Human sacrifice

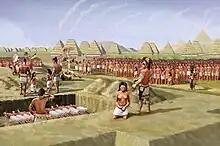
Mound 72 mass sacrifice of 53 young women

The Aztecs were particularly noted for practicing human sacrifice on a large scale; an offering to Huitzilopochtli would be made to restore the blood he lost, as the sun was engaged in a daily battle. Human sacrifices would prevent the end of the world that could happen on each cycle of 52 years. In the 1487 re-consecration of the Great Pyramid of Tenochtitlan some estimate that 80,400 prisoners were sacrificed though numbers are difficult to quantify, as all obtainable Aztec texts were destroyed by Christian missionaries during the period 1528–1548. The Aztec, also known as Mexica, periodically sacrificed children as it was believed that the rain god, Tlāloc, required the tears of children.